Adam O'Brien

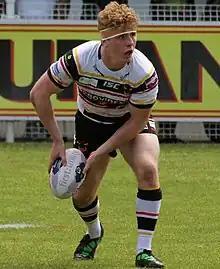
O'Brien playing for the Bradford Bulls in 2014

He featured in Round 1 Castleford to Round 14 Catalans Dragons then in Round 16 against Salford to Round 27 London Broncos. O'Brien featured in Round 4 (Oldham) to the Quarter Final against Warrington in the Challenge Cup.